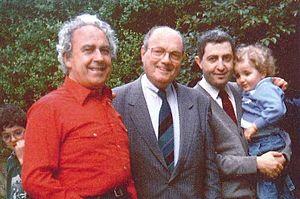
Pierre-Marcel Ondher, Serge Elhaïk et Jo Boyer en 1989